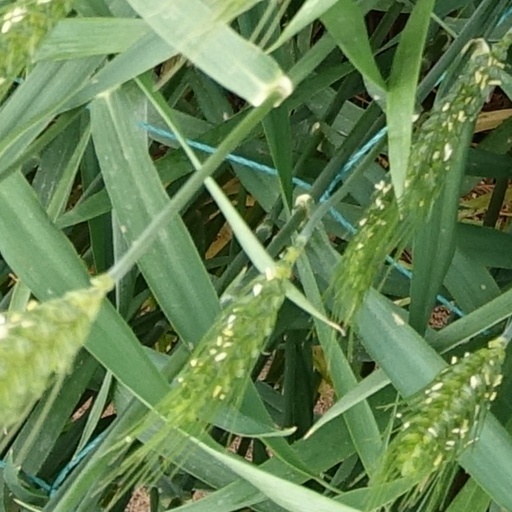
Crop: wheat